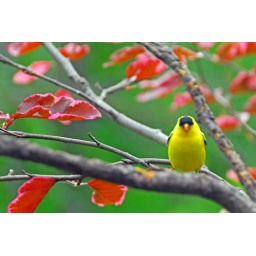
OK, it's only a plump male goldfinch sitting in a tri colored beech tree. But it got the smile.